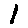
Label: 1